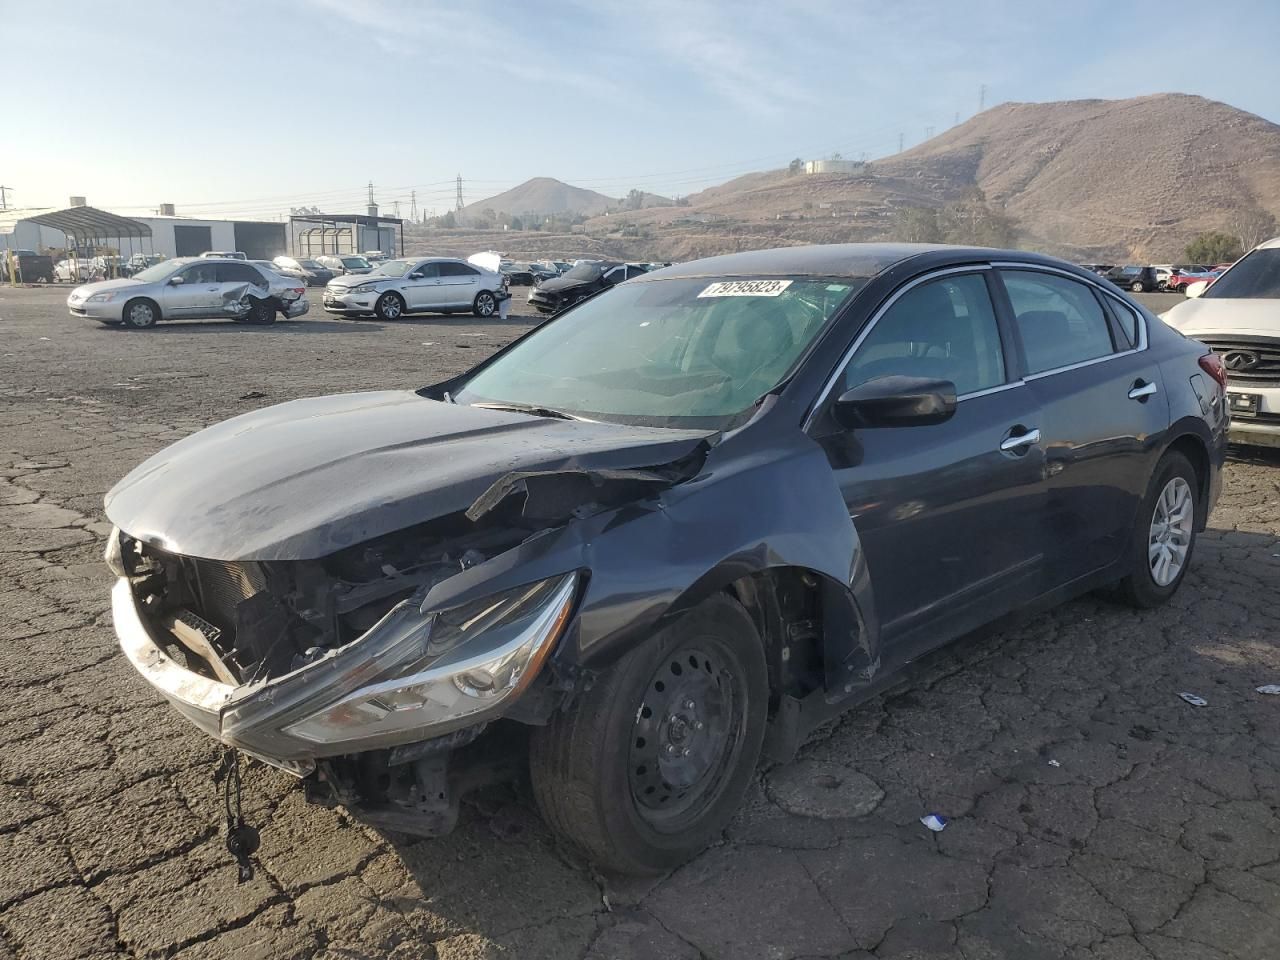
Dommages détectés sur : pare-choc avant, feu avant gauche, capot, aile avant gauche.
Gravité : majeur